National Menorah

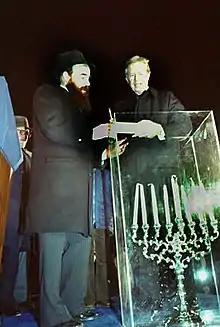
President Jimmy Carter (right) at first Hanukkah menorah lighting in 1979.

Every year since then, a member of the President's administration has participated and made formal remarks during the lighting ceremony. Those who participated in the National Menorah event include: